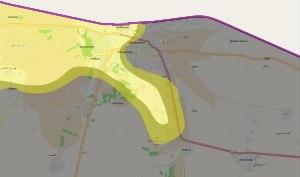
La bataille de Kobané ou bataille d'Aïn al-Arab se déroule lors de la guerre civile syrienne. Elle débute le 13 septembre 2014, par une offensive des forces djihadistes de l'État islamique sur la ville de Kobané, défendue par les troupes kurdes des YPG et des groupes alliés. Malgré l'intervention de la coalition menée par les États-Unis qui effectue plusieurs bombardements à partir du 23 septembre, les djihadistes progressent et atteignent Kobané le 1ᵉʳ octobre. Après plusieurs jours de combats aux abords de la ville, les djihadistes pénètrent dans la place le 6 octobre et dès le 10, ils en contrôlent la moitié. À partir de cette date cependant, le front se stabilise et les YPG parviennent à contenir les assauts des djihadistes. Progressivement, les Kurdes regagnent du terrain grâce au soutien des forces aériennes de la coalition et repoussent les troupes de l'État islamique hors de la ville le 26 janvier 2015. Finalement le 14 juin 2015, après plusieurs mois de combats dans les villages, les forces kurdes du canton de Kobané et celles du canton de Cizir, venues de l'est, font leur jonction près de Tall Abyad.